Zero4 Champ RR

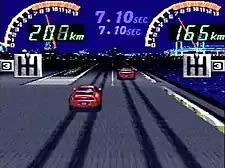
A drag race is underway between two vehicles of a similar make.

In between races, the player must maintain a part-time job in order to earn money for the next race. There are elements of the role playing and simulation game genres present as the player must build up the character through his job as a security guard and through social interactions with the racing community. While being a security guard, players can bump into random encounters into enemies such as wandering rats. Attacking, using an item, or running away from battle are the only options. Losing all of the player's experience points means getting fired from the security guard job.